Presidential state car (United States)

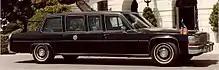
The 1983 Cadillac Fleetwood

A modified, , 1972 Lincoln Continental was delivered to the White House in 1974. The six-passenger limousine was leased from the Ford Motor Company for per year. The fully loaded automobile had a , V8 engine; external microphones to allow occupants to hear outside noises; full armor plate; bulletproof glass; and racks for the Secret Service to store submachine guns.